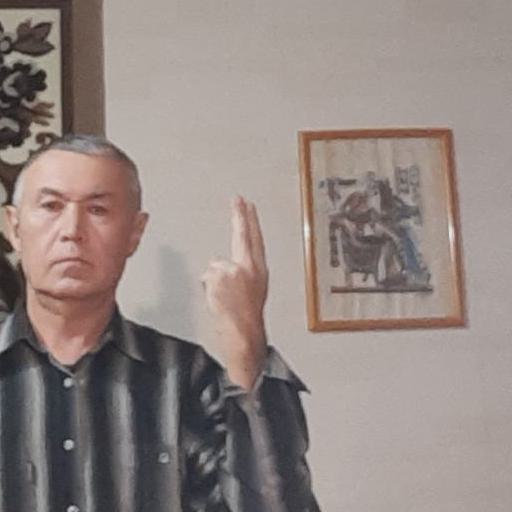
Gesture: two_up_inverted